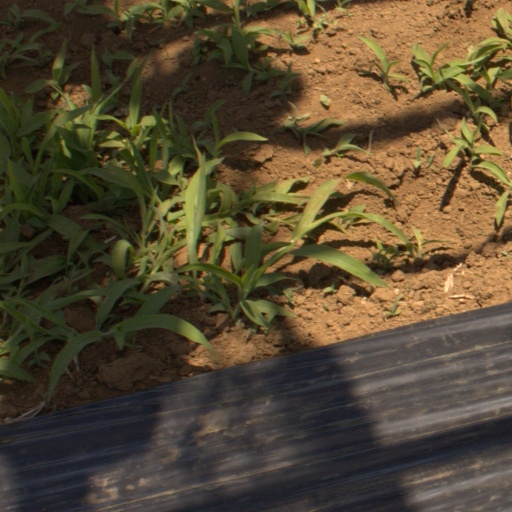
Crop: Jerusalem artichoke